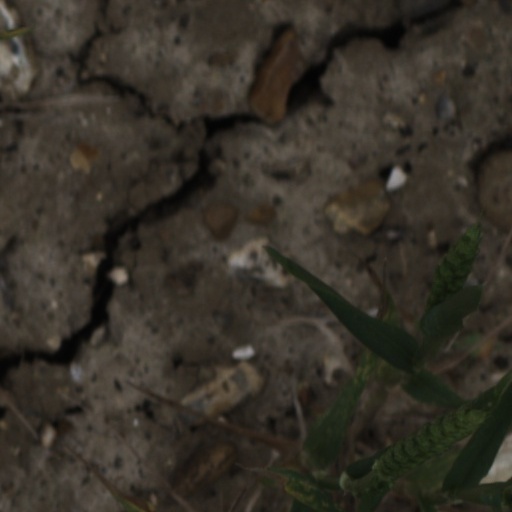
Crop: wheat